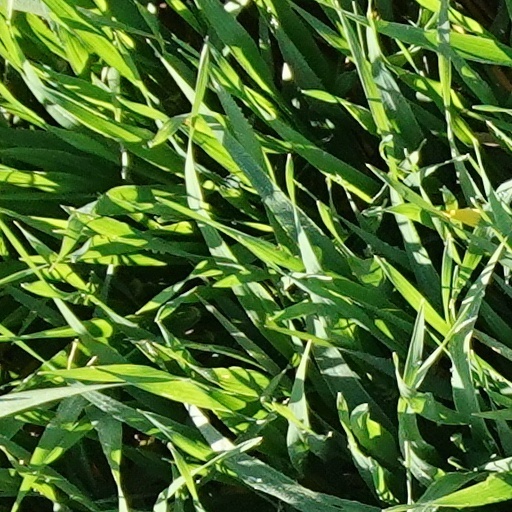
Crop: wheat